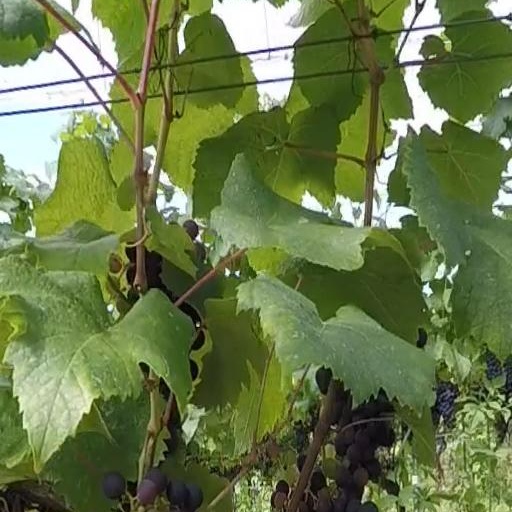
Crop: grape